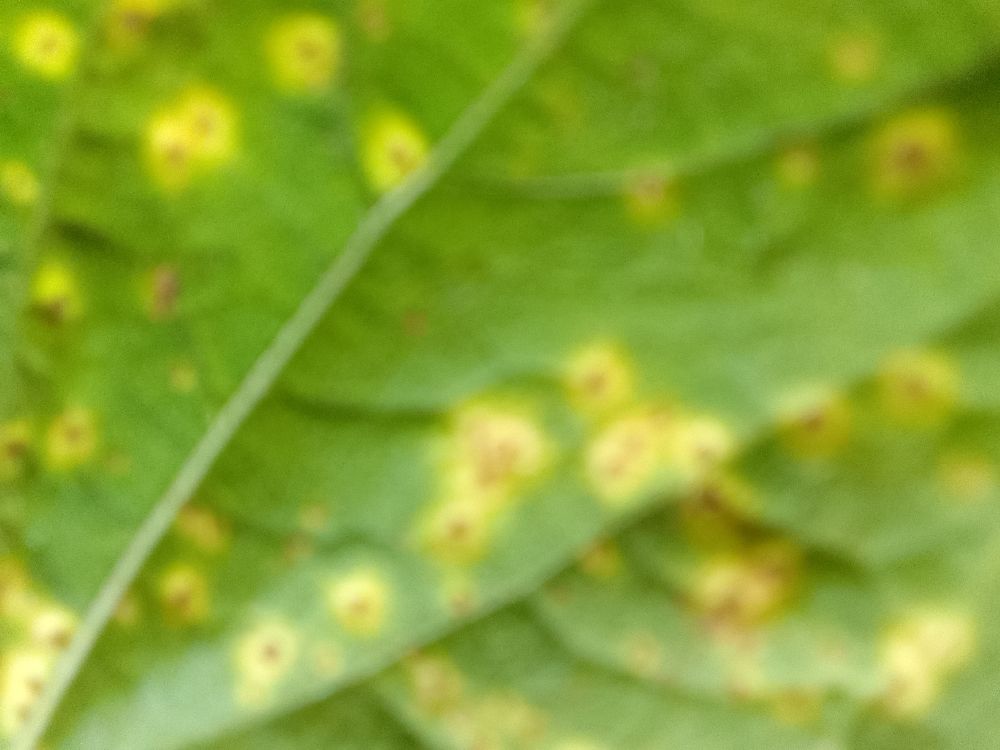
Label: rust